Edward Dewhurst

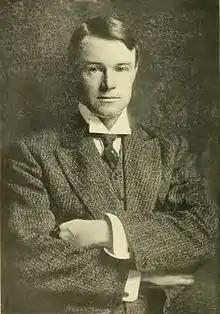

Edward Bury Dewhurst (7 April 1870 – 25 February 1941) was an Australian male tennis player. He became a U.S. citizen after retirement.